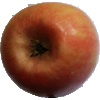
Label: Apple Pink Lady 1